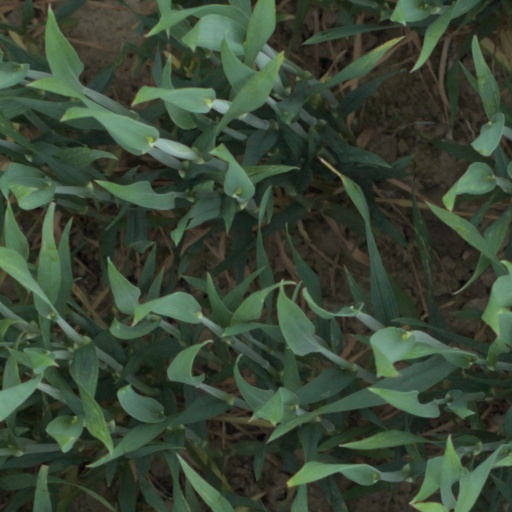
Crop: wheat